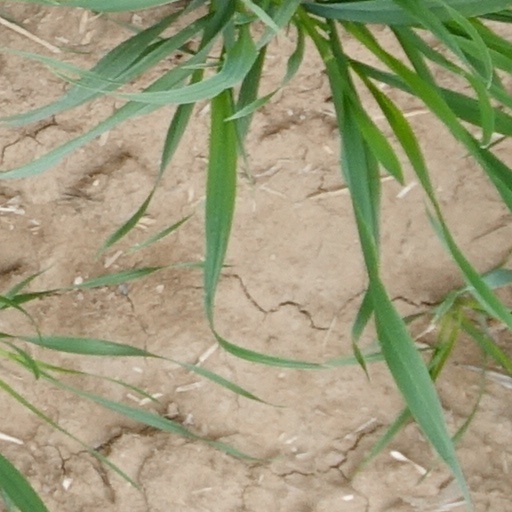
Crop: wheat